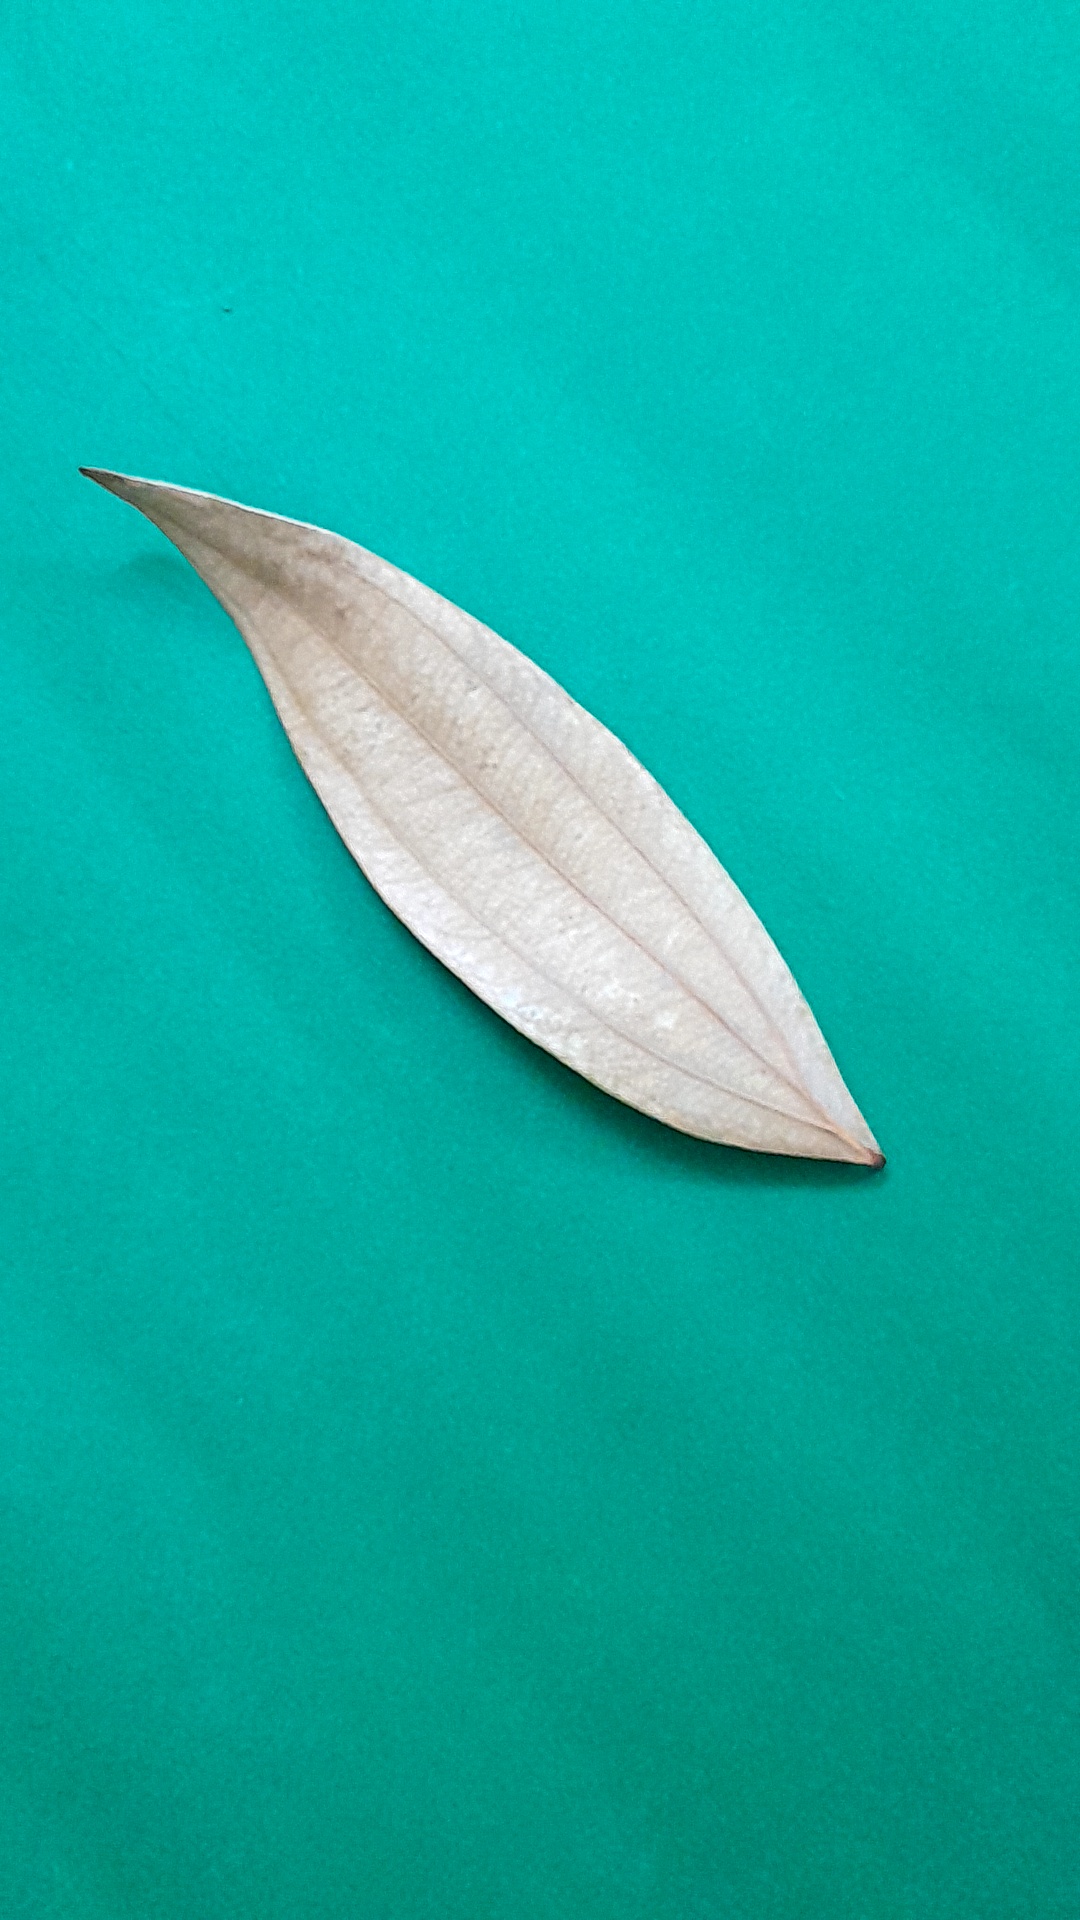
Label: Dry Leaf